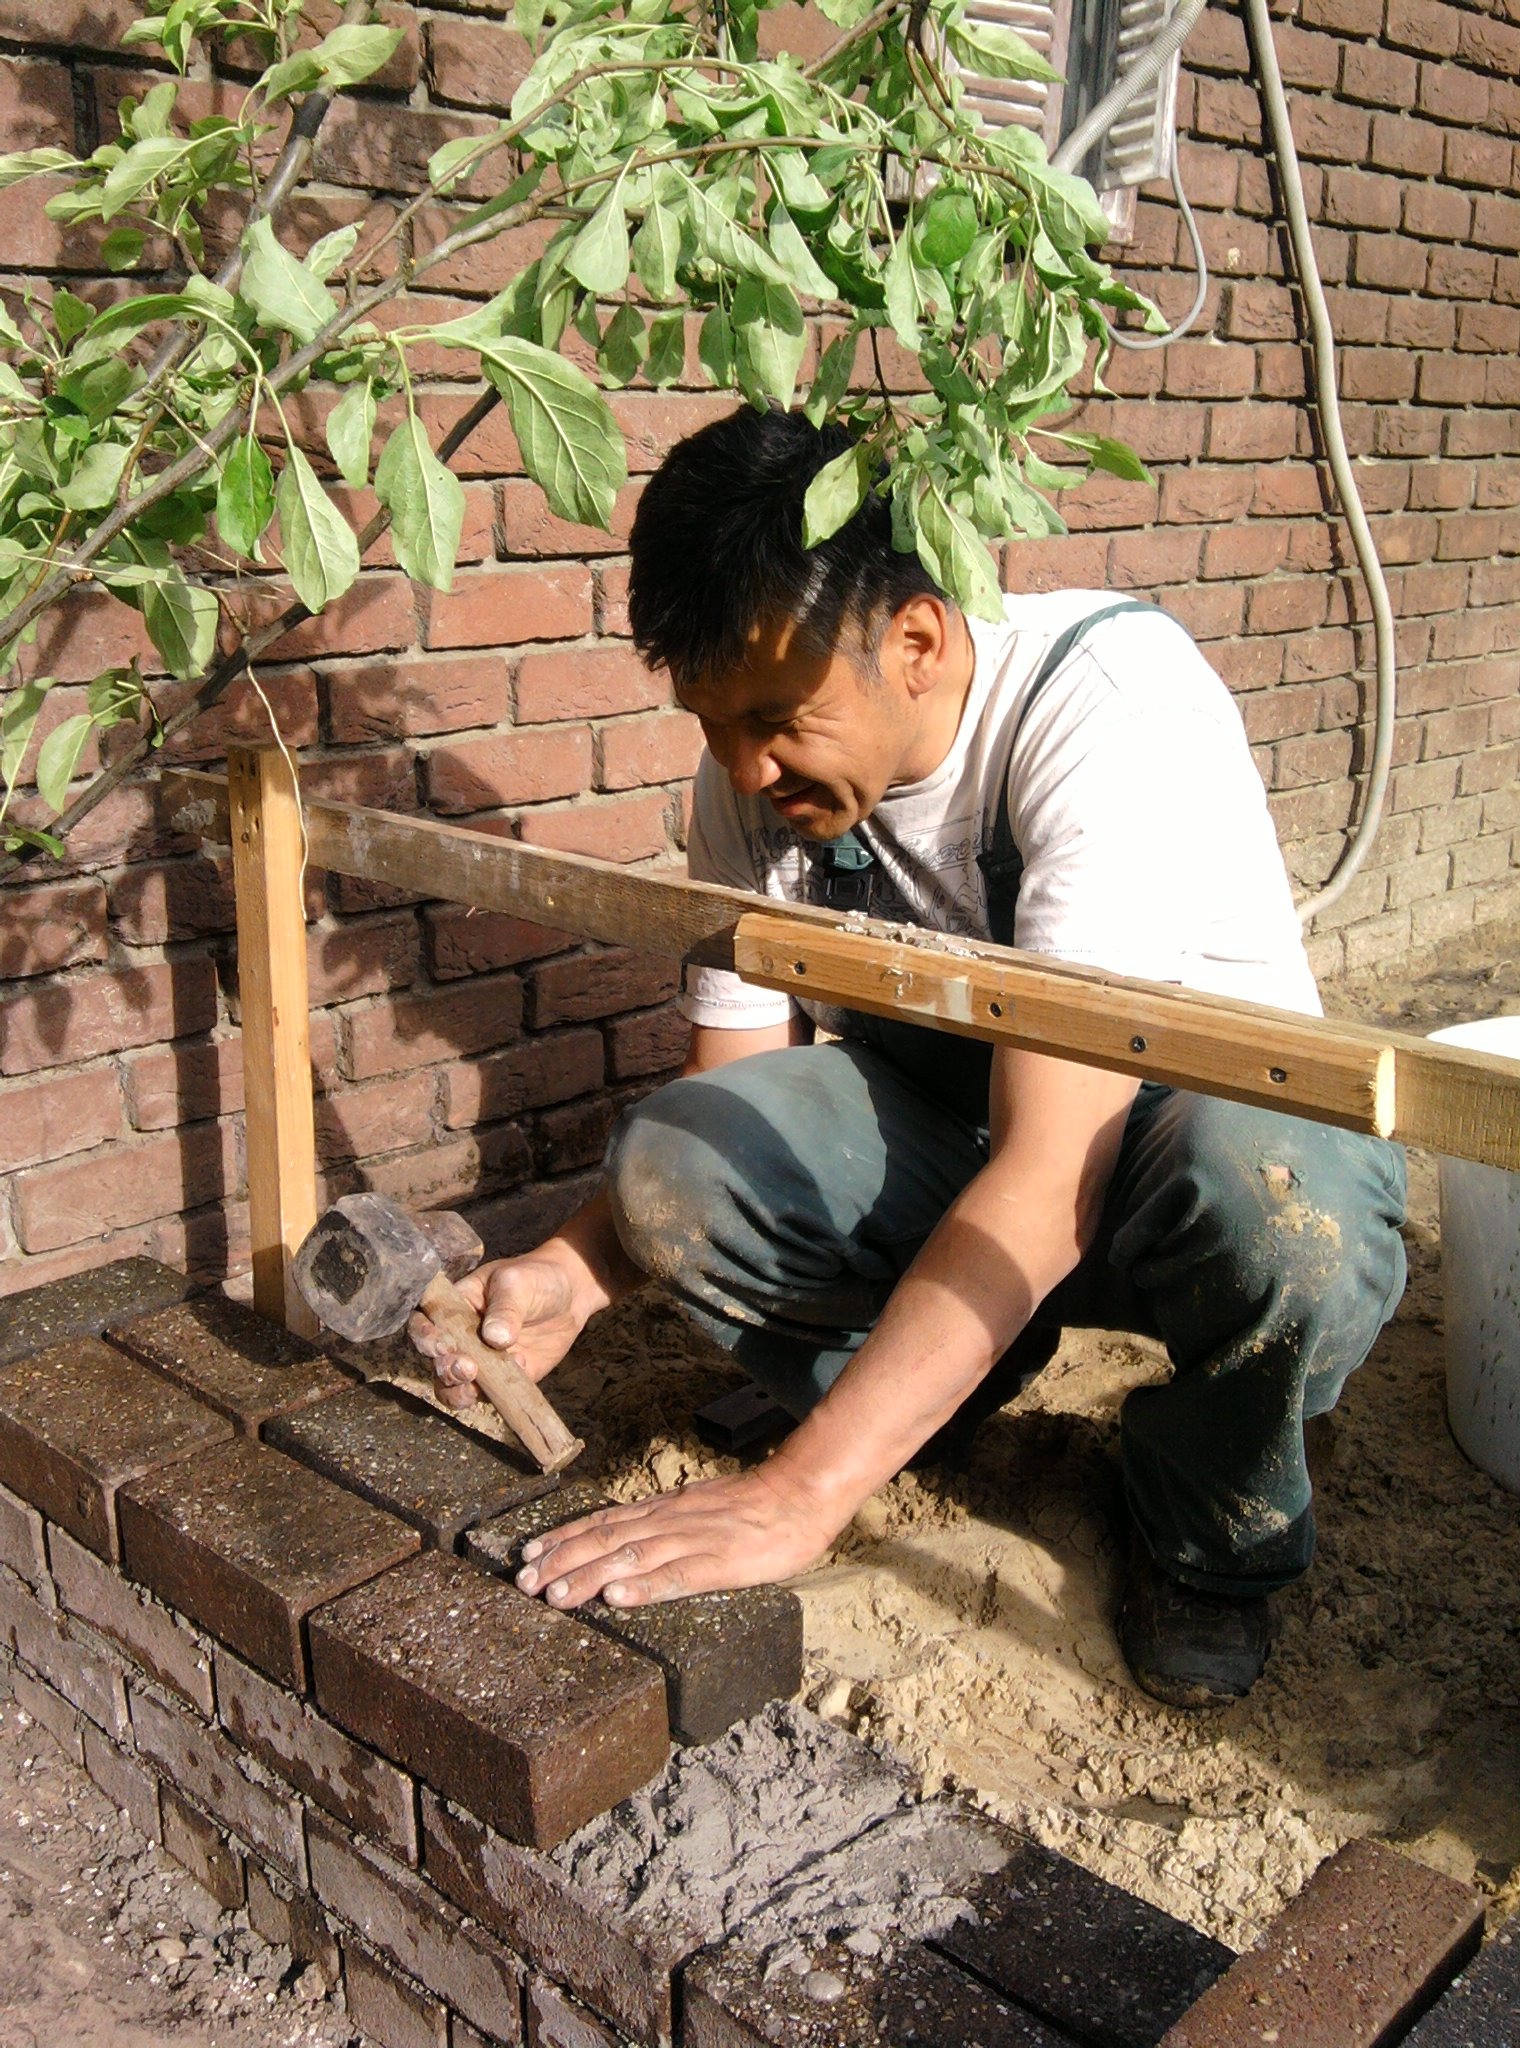
wall, garden, temple, build, bricklayer